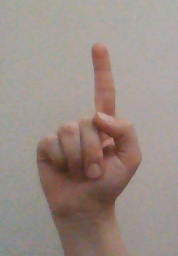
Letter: bb